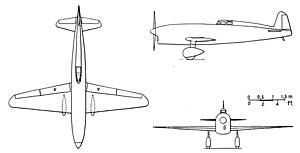
Le Caudron C.362 et le C.366, presque identique, étaient des avions de course monoplaces construits en 1933 par Caudron pour participer à la Coupe Deutsch de la Meurthe.